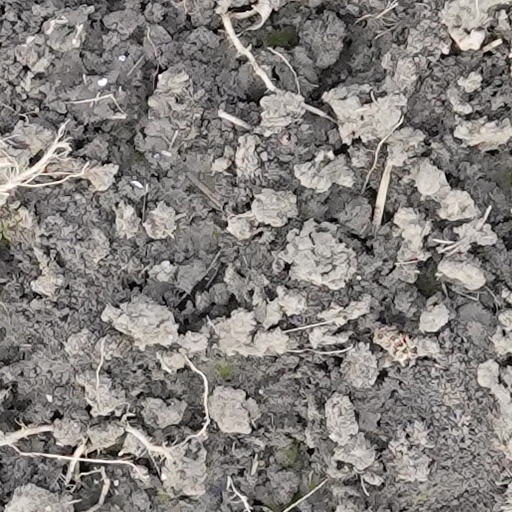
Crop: wheat